Eric Bloodaxe

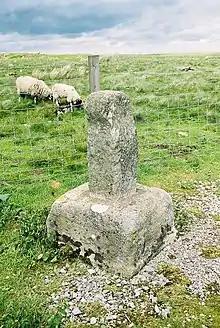
Rey Cross

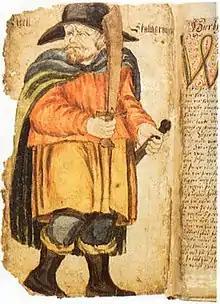
Picture of Egill in a 17th-century manuscript of "Egils Saga".

On the north side of the A66 in Stainmore today stands the so-called Rey cross, also known as Rere Cross, though what survives is little more than a stump consisting of the socket and a fragment of the shaft. Before it was temporarily housed at the Bowes Museum in 1990 and moved to its present location, it stood on a mound of rock a little further west on the south side of the road – coordinates: . The two sides of the shaft once seem to have borne carvings, if that much can be concluded from John Speed's supposed description in 1611. Based on stylistic observations made by W. G. Collingwood when certain features were apparently still visible, it has been described as an Anglo-Scandinavian cross, possibly of the 10th century. No burials have been found. All evidence seems to point to its use as a boundary marker (between Cumbria and Northumbria), much like the Legg's cross (County Durham) on Dere Street. The name has been explained as deriving from Old Norse "hreyrr", "cairn", or "boundary cairn". Towards the end of the 19th century, however, W. S. Calverley argued that whatever its function in later ages, crosses in those times were usually tombstones, whereas boundary crosses postdate the Conquest. In the absence of a churchyard, he tentatively links the erection of the Rey cross to the putative battle on Stainmore. Although he ultimately rejects the idea of a memorial stone for Eric as "mere romance", W. G. Collingwood was less prepared to dismiss it out of hand: "a romancer might be justified in fancying that the Rey cross was carved and set up by Northumbrian admirers of the once mighty and long famous last King of York." No further evidence has been adduced to support the suggestion.